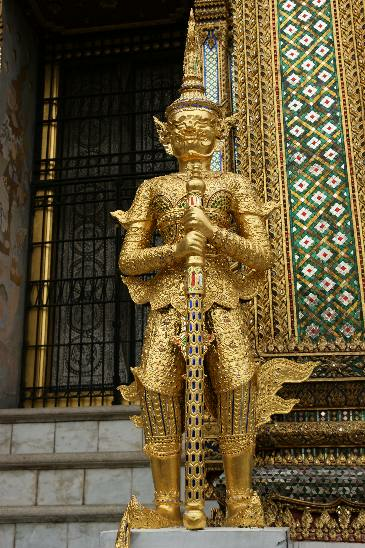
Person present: No